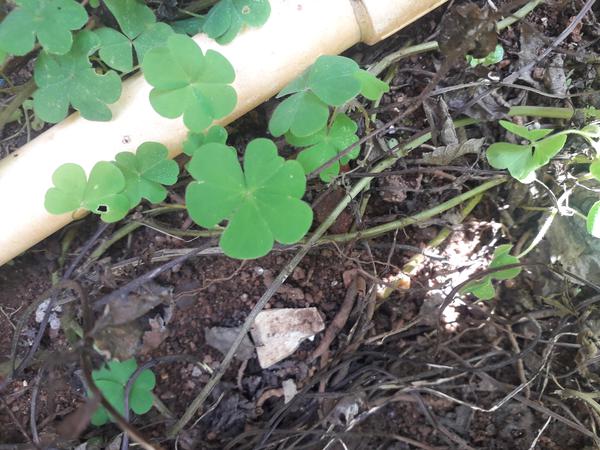
Plant: Wood_sorel